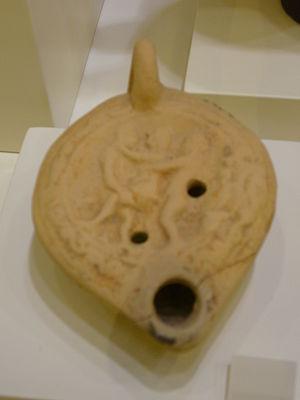
La double pénétration est une pratique sexuelle où deux personnes pénètrent simultanément une troisième à l'aide de leurs phallus.